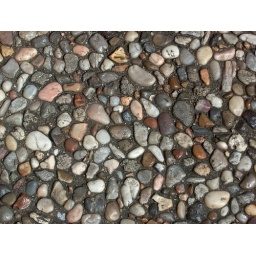
ground in a flower garden chosen by my daughter